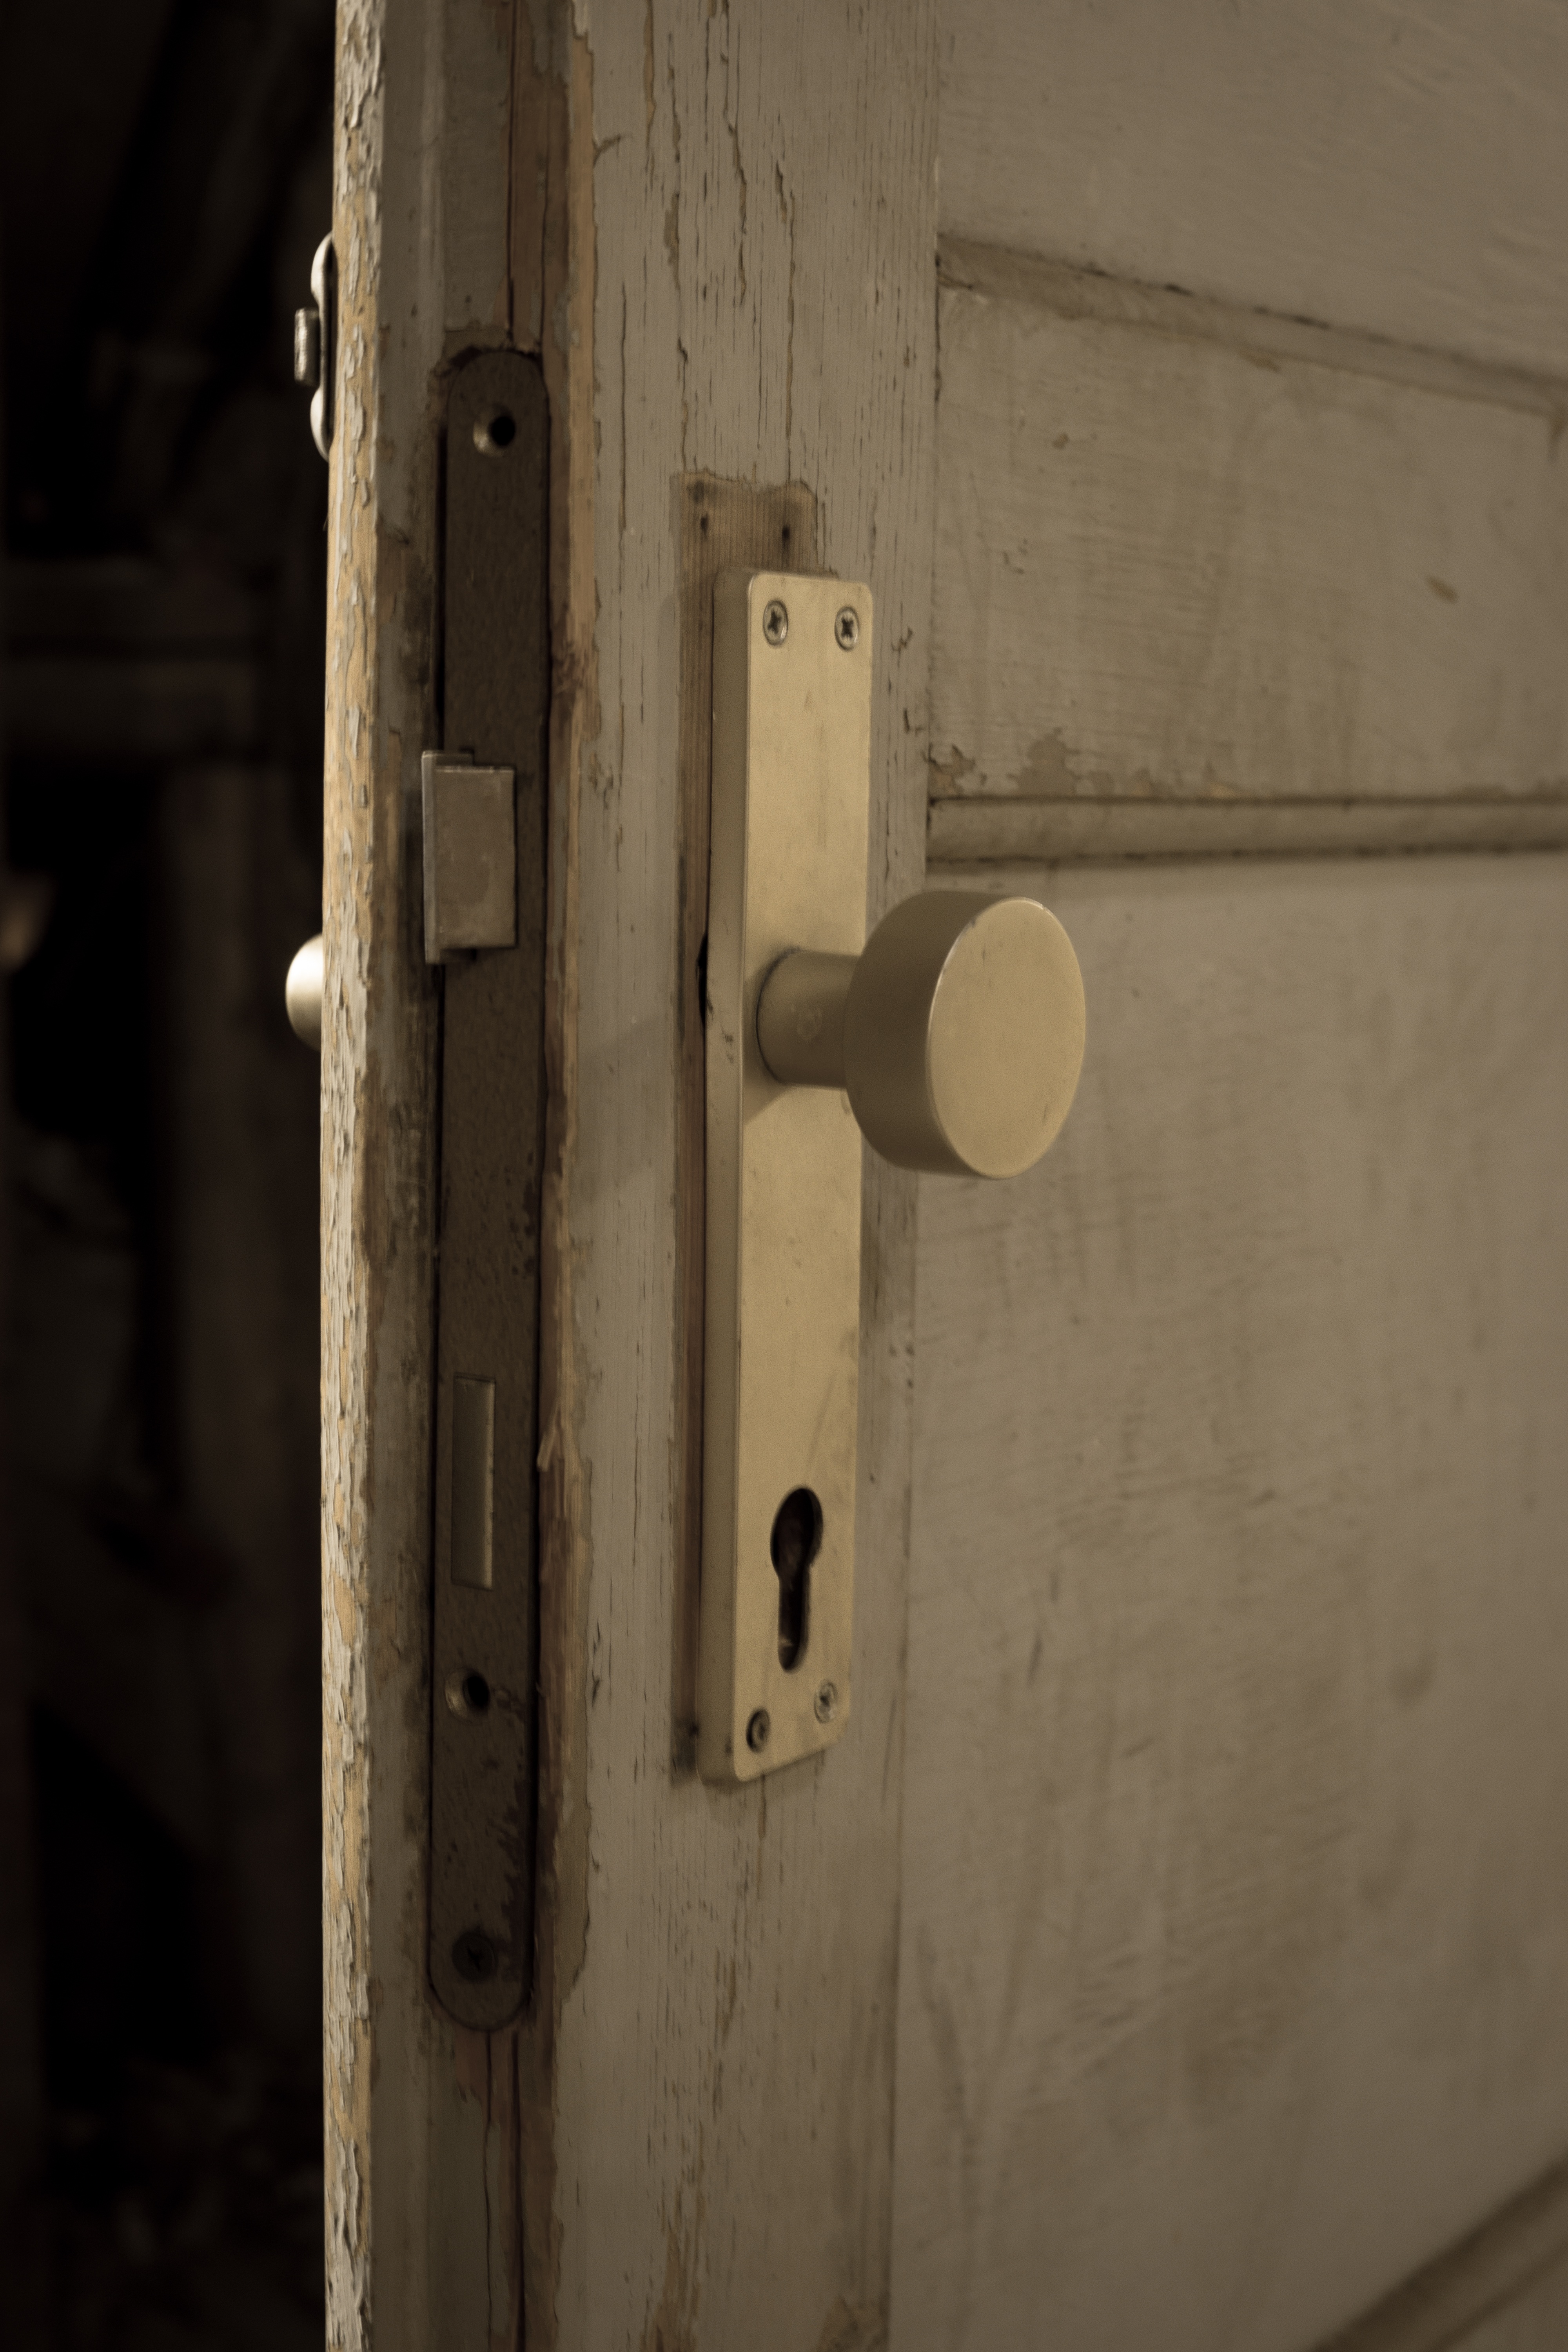
open, wood, vintage, antique, old, wall, entrance, furniture, room, door, handle, lock, renovation, man made object